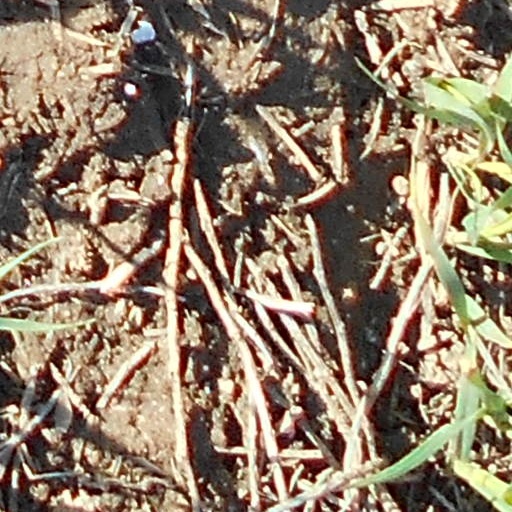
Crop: wheat